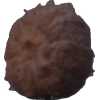
Label: orange_peeled